Leon County, Florida

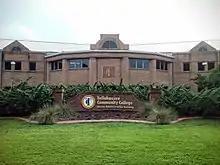
The Hinson Administration Building at Tallahassee State College

The Florida Legislature founded Tallahassee Junior College in 1966, renamed Tallahassee Community College in 1970, then Tallahassee State College in 2024.